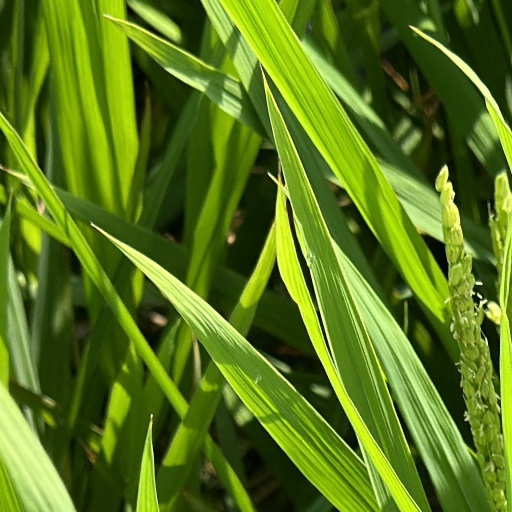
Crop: rice